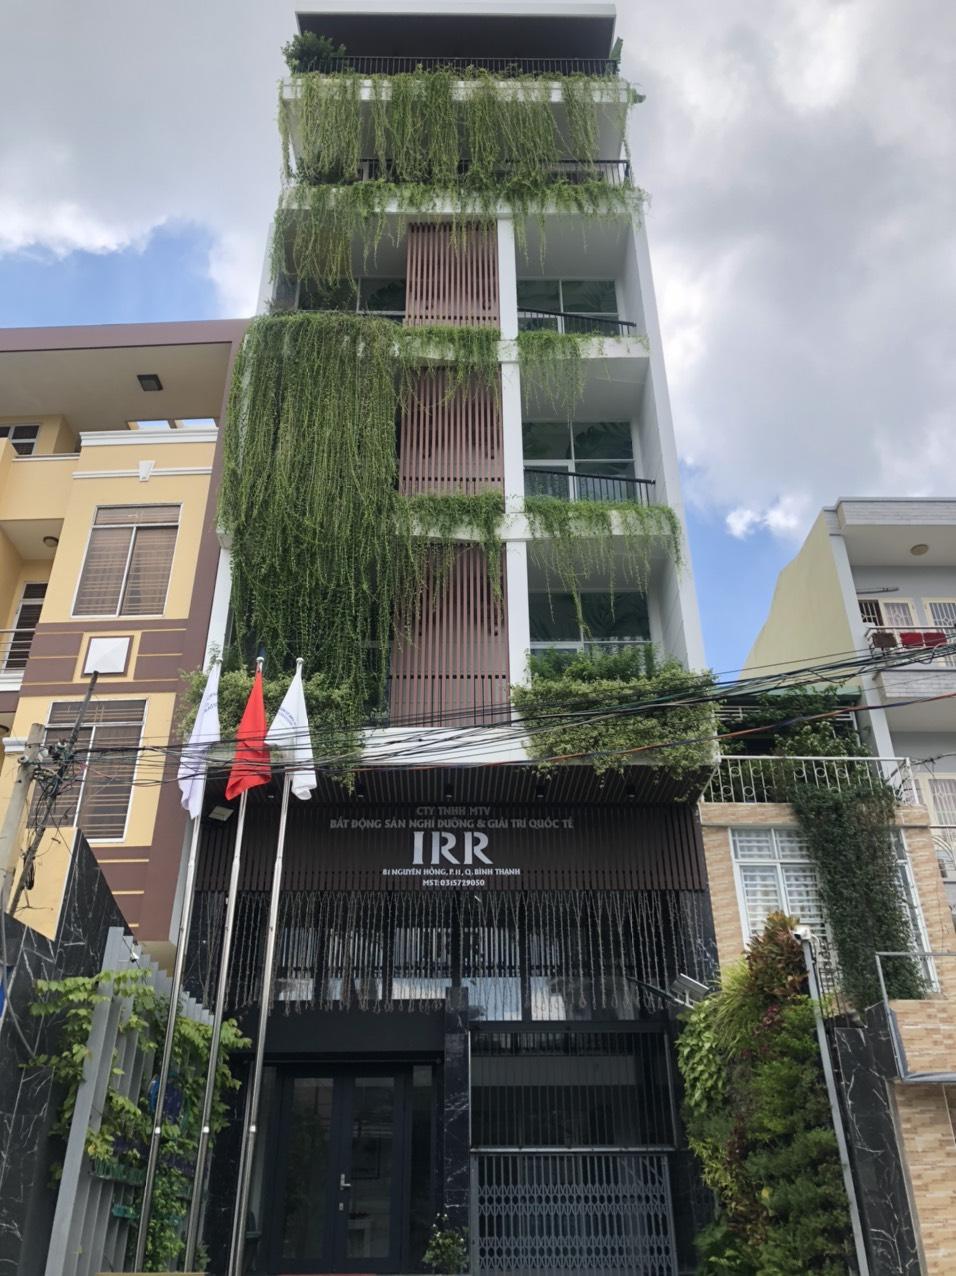
ở phía trước của ngôi nhà có sự xuất hiện của ba lá cờ